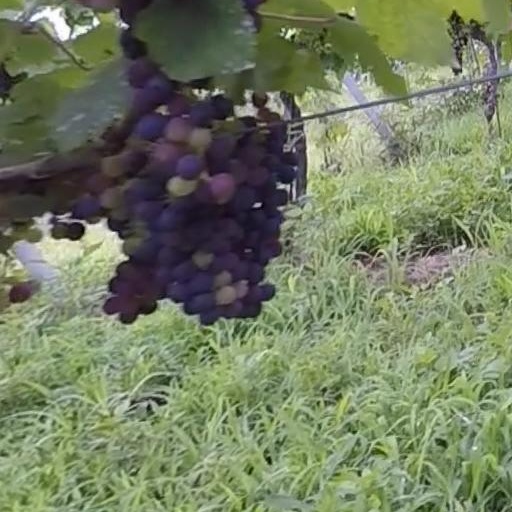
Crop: grape